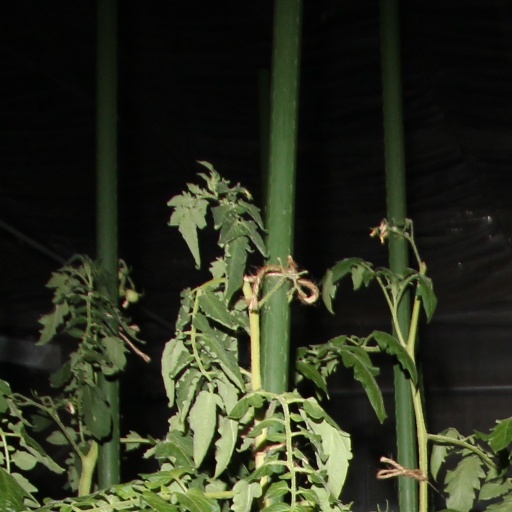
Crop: tomato